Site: brandenburg
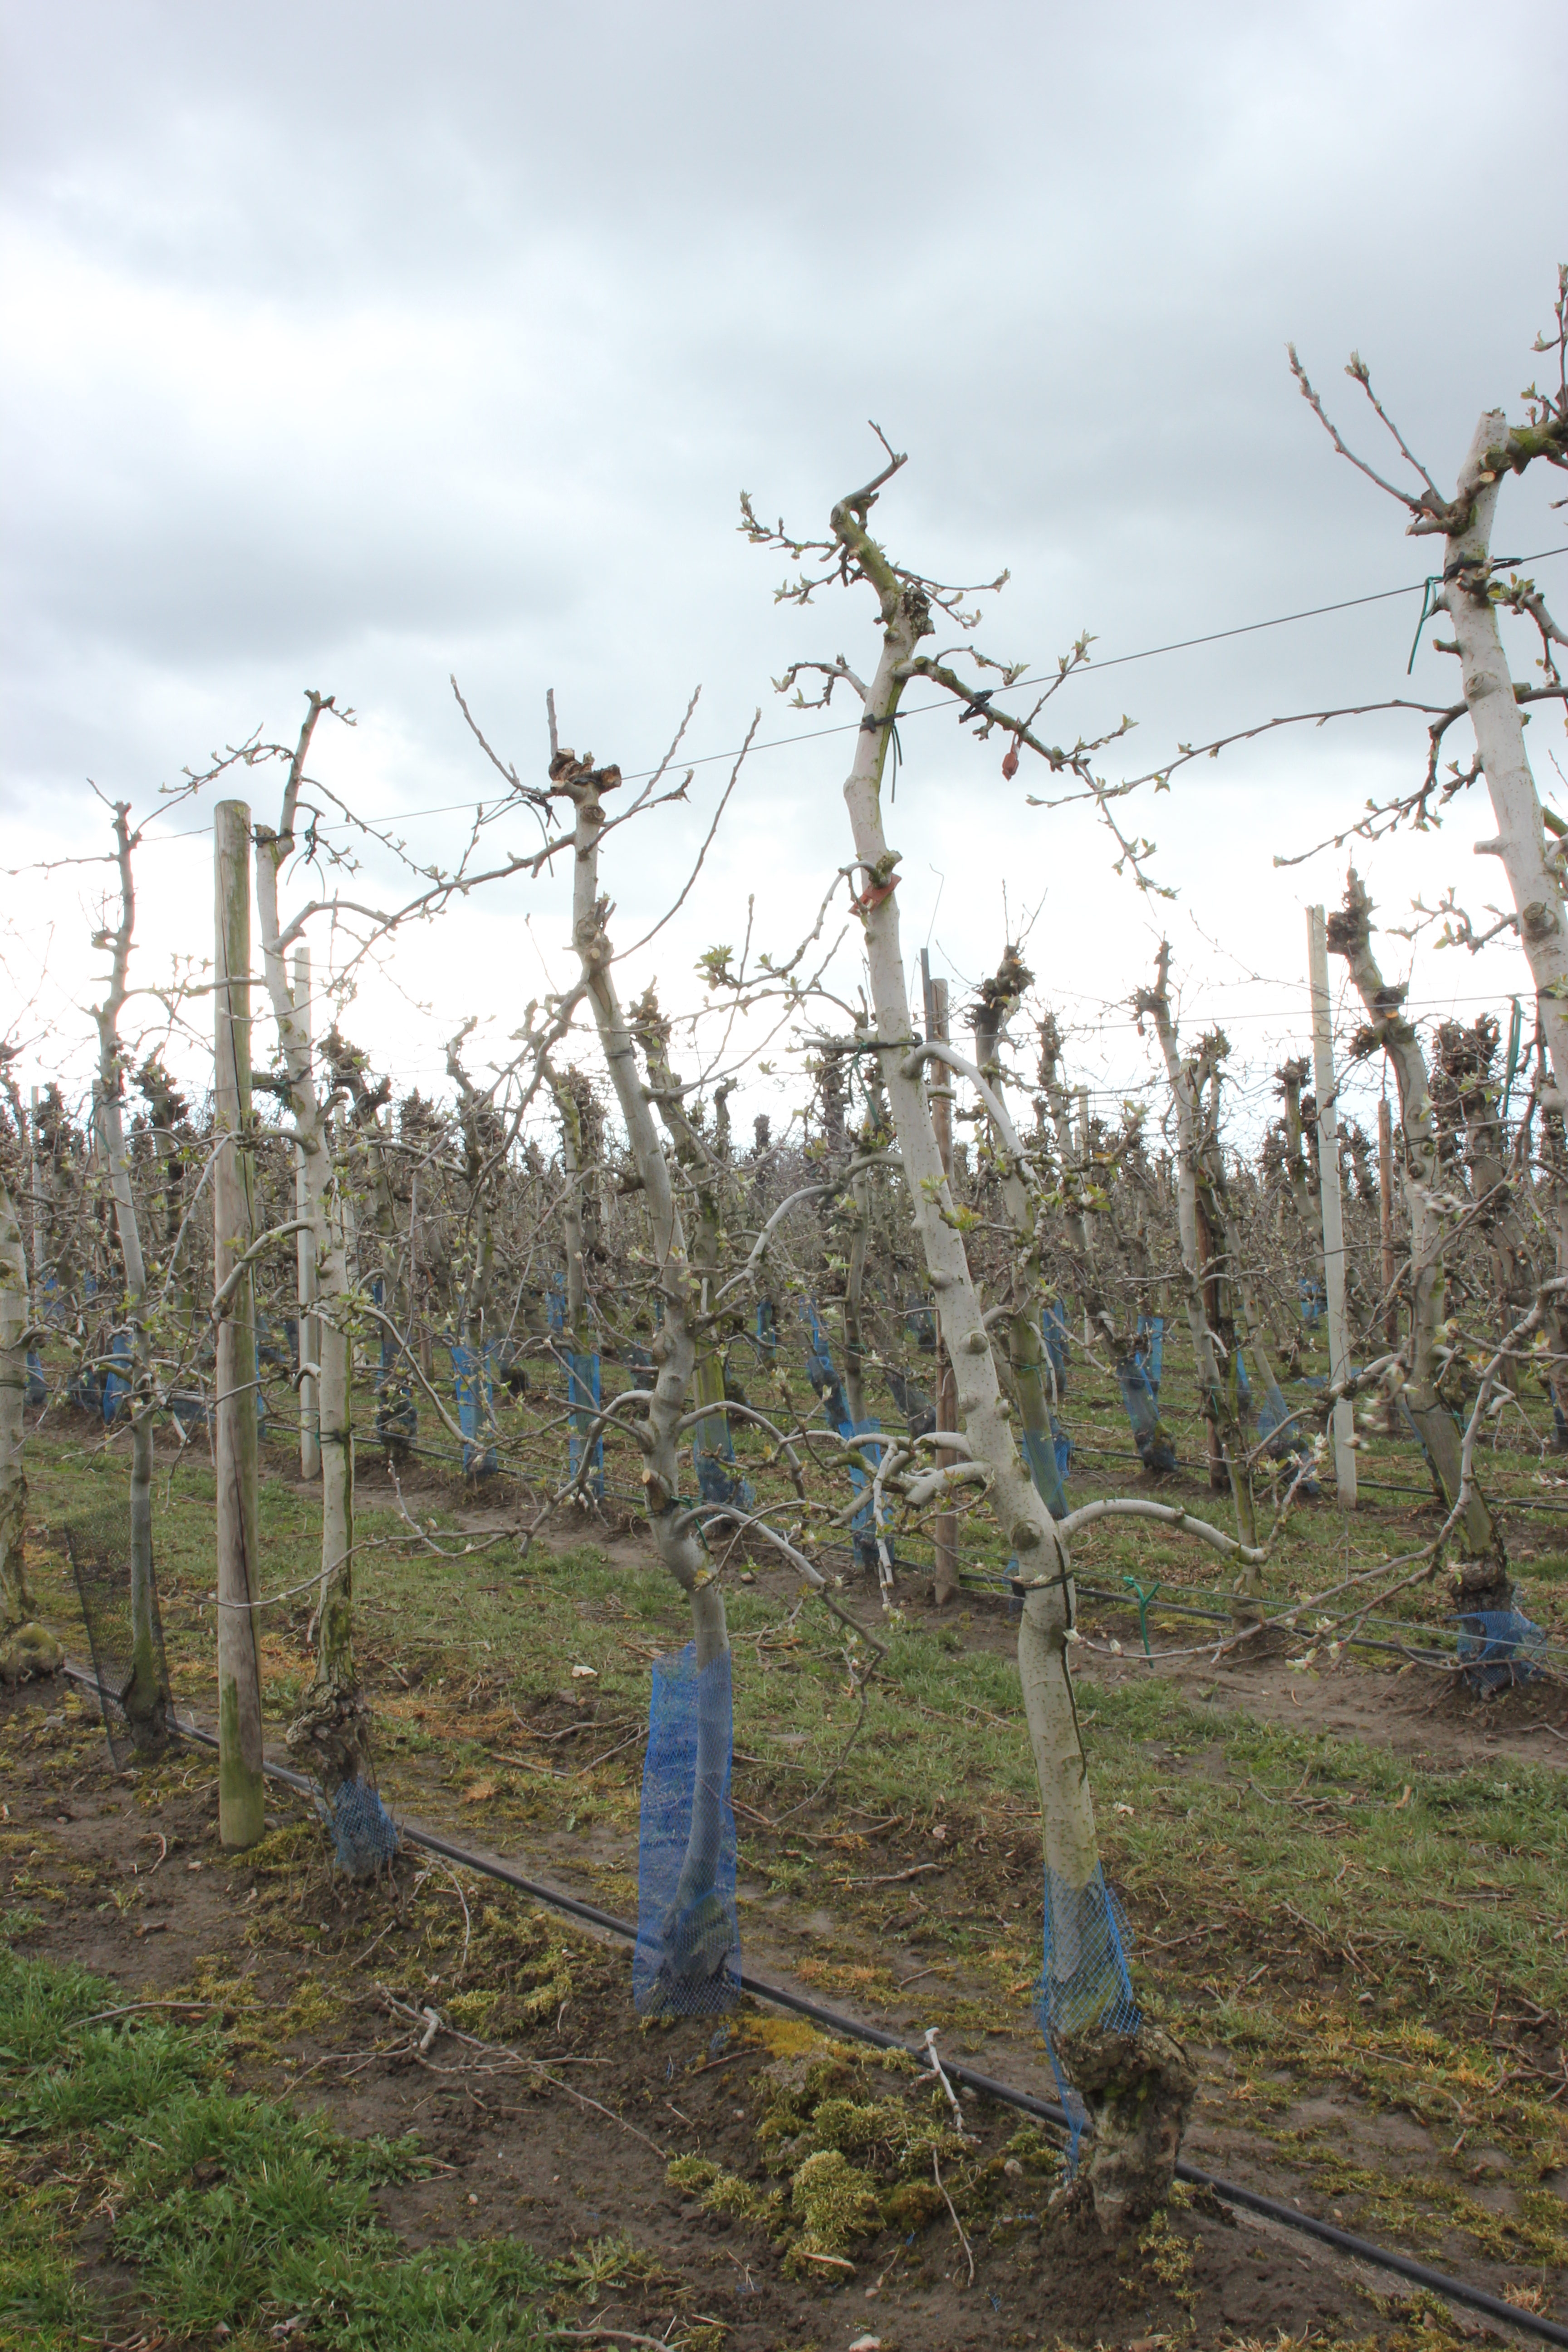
Growth stage (BBCH 55): Inflorescence emergence